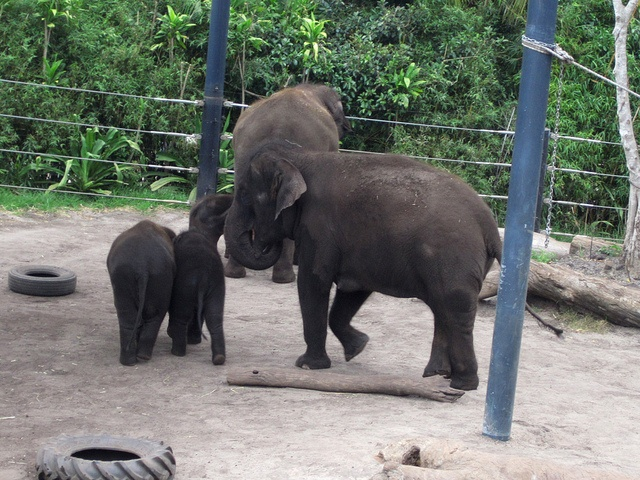
A group of adult and baby elephants in an enclosure.
A family of elephants hanging out in the yard.
Adult and baby elephants in dirt area next to fence.
A group of elephants in a fenced enclosure.
A mother elephant and her two babies are in a zoo habitat.